Long-tailed ground roller

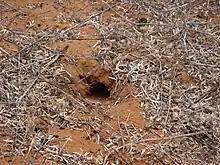
Entrance to a nesting burrow

The long-tailed ground roller's silhouette is highly distinctive due to its long tail and plump silhouette. The bird is long, although its tail can contribute up to of the length, which makes it the longest tail of any of the ground rollers. This ground roller has short wings and long, pinkish-brown legs. The male has a sandy buff crown and dark brown upperparts with black streaks. Its supercilium is a pale buff color, while the ear-coverts are brown. The eyes are brown, while the short and stout beak is black. Its tongue is long with a brush-like tip to help it collect insects. A white stripe is present at the base of the bill and is surrounded by brown and black malar stripes. These malar stripes and the black breastband frame a white throat. The tail has 15 to 20 dark brown bars marking it, while the outer rectrices are sky blue; this sky blue is also present on the wing-coverts. In flight, the bird's two black and white bands on the primaries and secondaries are conspicuous. The underparts are a light gray, and the breast white. The toes are zygodactylous, with the first and fourth toes turned outwards and the middle two toes turned inwards. The female resembles the male, but is smaller and has a narrower chestband and a shorter tail. Also, the female loses her tail while nesting. These differences make the long-tailed ground roller the only ground roller to definitively display sexual dimorphism. Juveniles of both sexes resemble the adult female, but have duller plumage, particularly in the black bands on the chest, neck, and eyes.